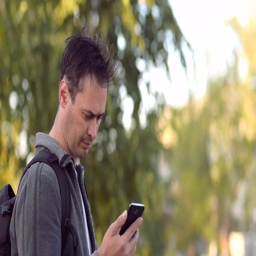
the man calls by telephone in park